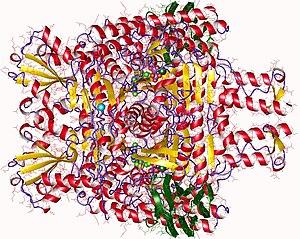
La 2-oxoglutarate décarboxylase, ou α-cétoglutarate décarboxylase, est une lyase qui catalyse la réaction :